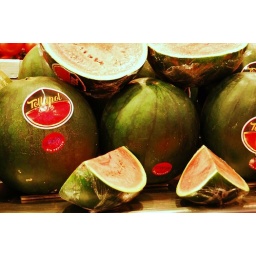
These were lovely and juicy and red on the inside, but the lighting in the market just made everything look yellowy!